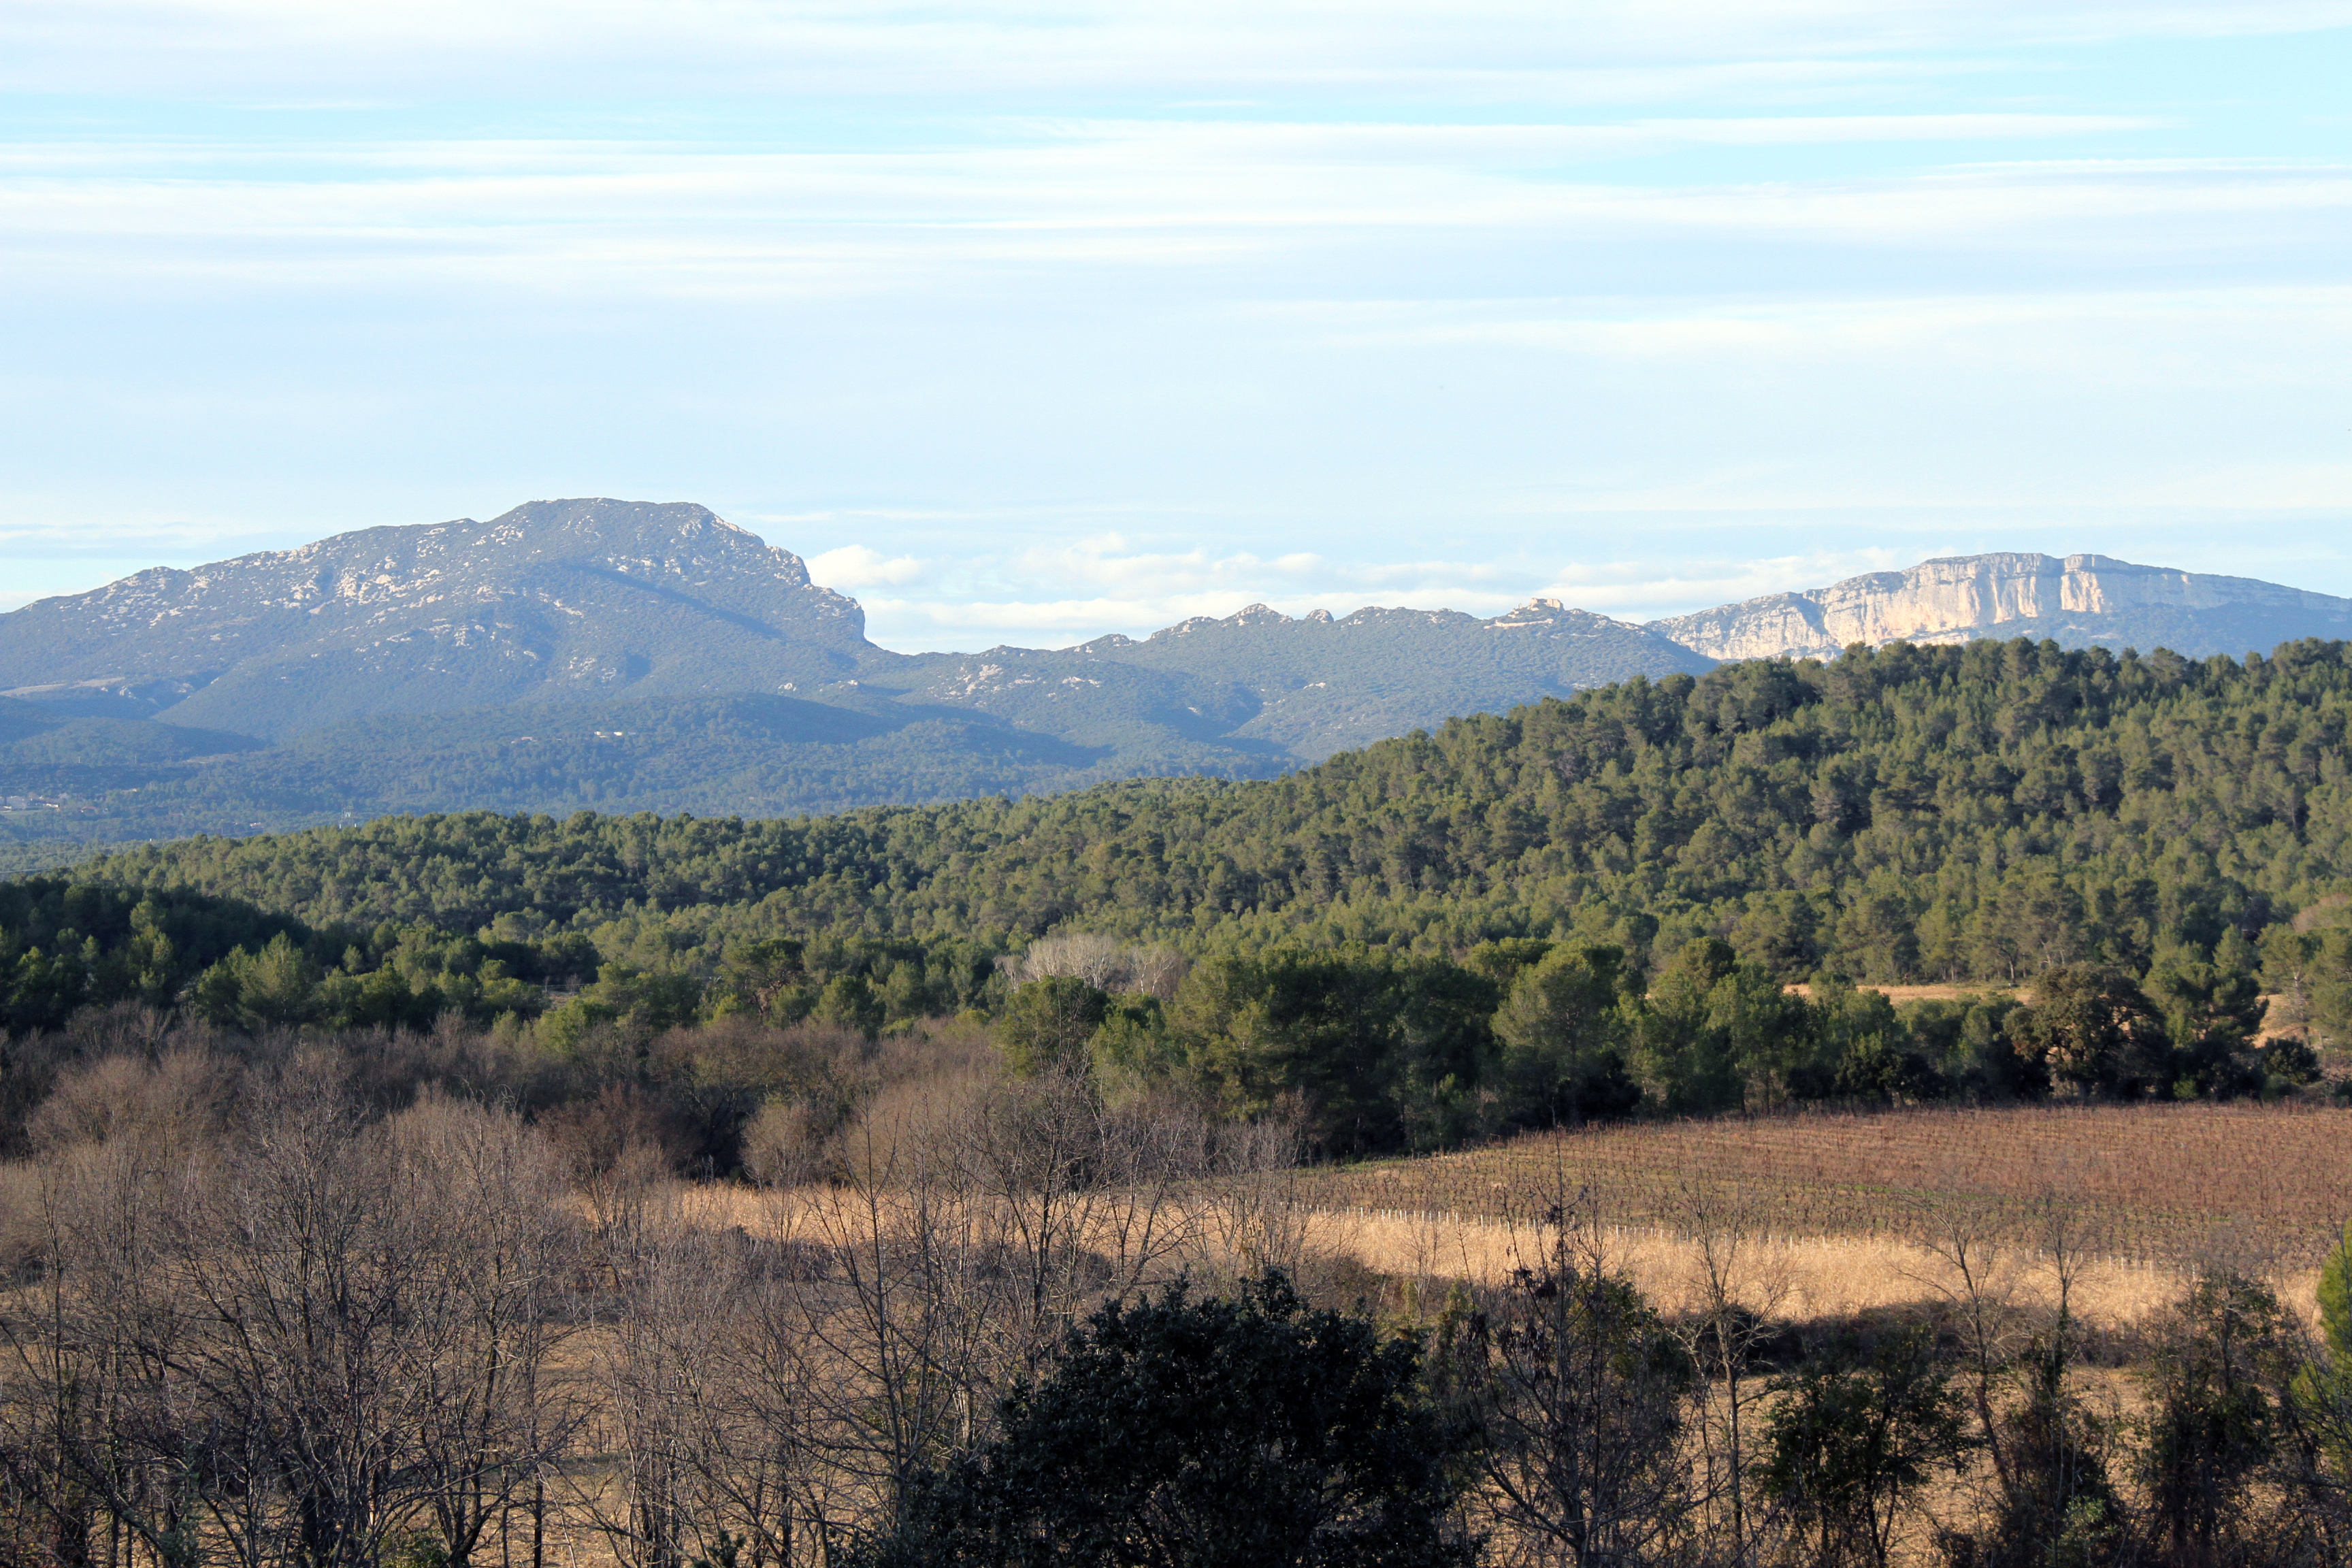
landscape, tree, nature, forest, wilderness, mountain, hill, lake, valley, mountain range, france, europe, ridge, midi, hiver, plateau, soleil, mditerrane, hrault, fell, garrigue, habitat, randonne, nordmontpellier, picsaintloup, hortus, loch, ecosystem, landform, natural environment, geographical feature, atmospheric phenomenon, mountainous landforms